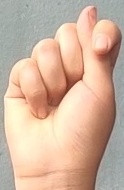
ASL sign: T